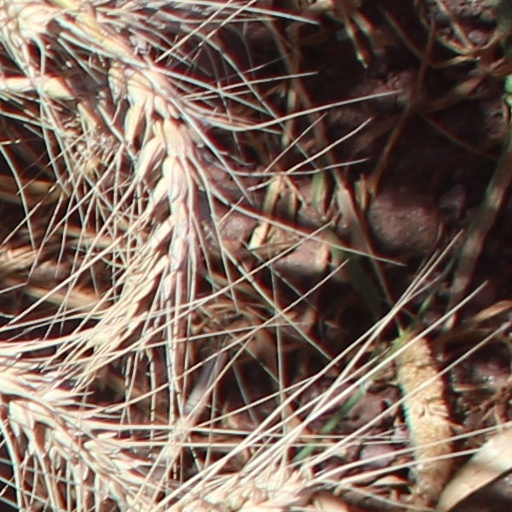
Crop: wheat